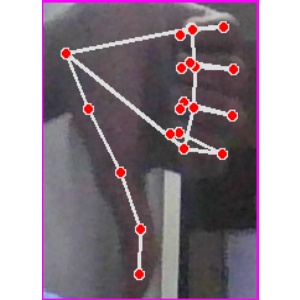
अक्षर: फ